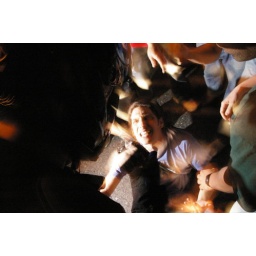
student demonstration in Tel aviv- a student get beat up by cops for refusing 2 get up from the road leading 2 the highway